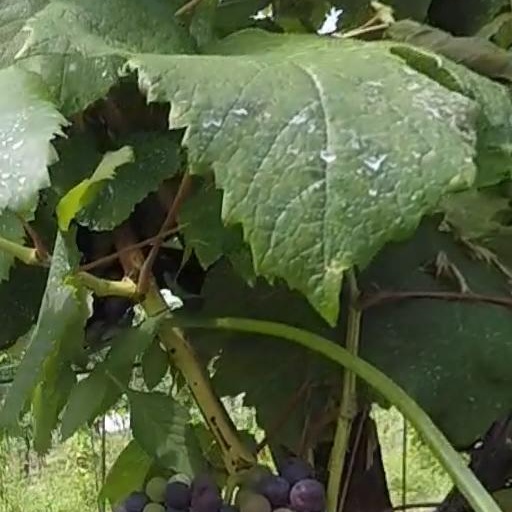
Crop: grape